Minskoff Theatre

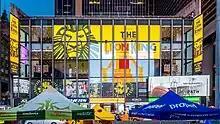
The facade of the theater from Times Square, at the base of One Astor Plaza

Theatrical historian Ken Bloom described most of the Minskoff's earliest productions as "a series of concerts, ballets, and flop musicals". The theater hosted several previews of "Irene" in early 1973 prior to the venue's official opening. The Minskoff officially opened with that musical on March 13, 1973"." Within five months, several dancers reported being injured when they fell on the stage, and Actors' Equity threatened to prohibit its dancers from performing there, prompting the theater's operators to make improvements to the stage. "Irene" lost money despite its popularity with audiences, and it ultimately closed in September 1974 with 605 performances. It was followed by two concerts in late 1974: Charles Aznavour in a solo concert, as well as Tony Bennett and Lena Horne performing together.